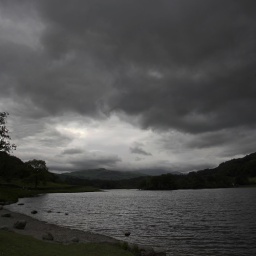
A typical summer sky in the lake district!